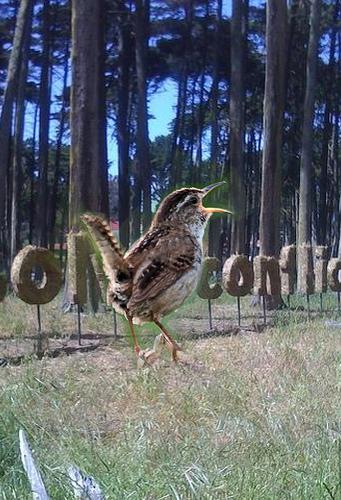
Bird species: Bewick_Wren
Bird type: landbird
Background: land